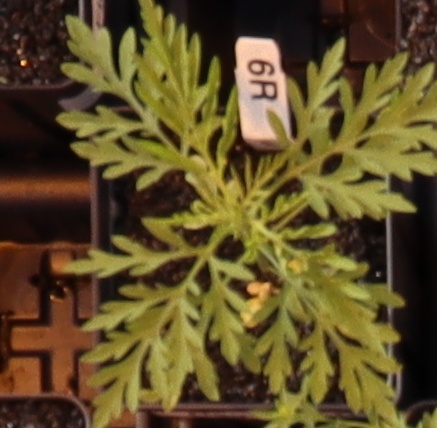
Label: Ragweed